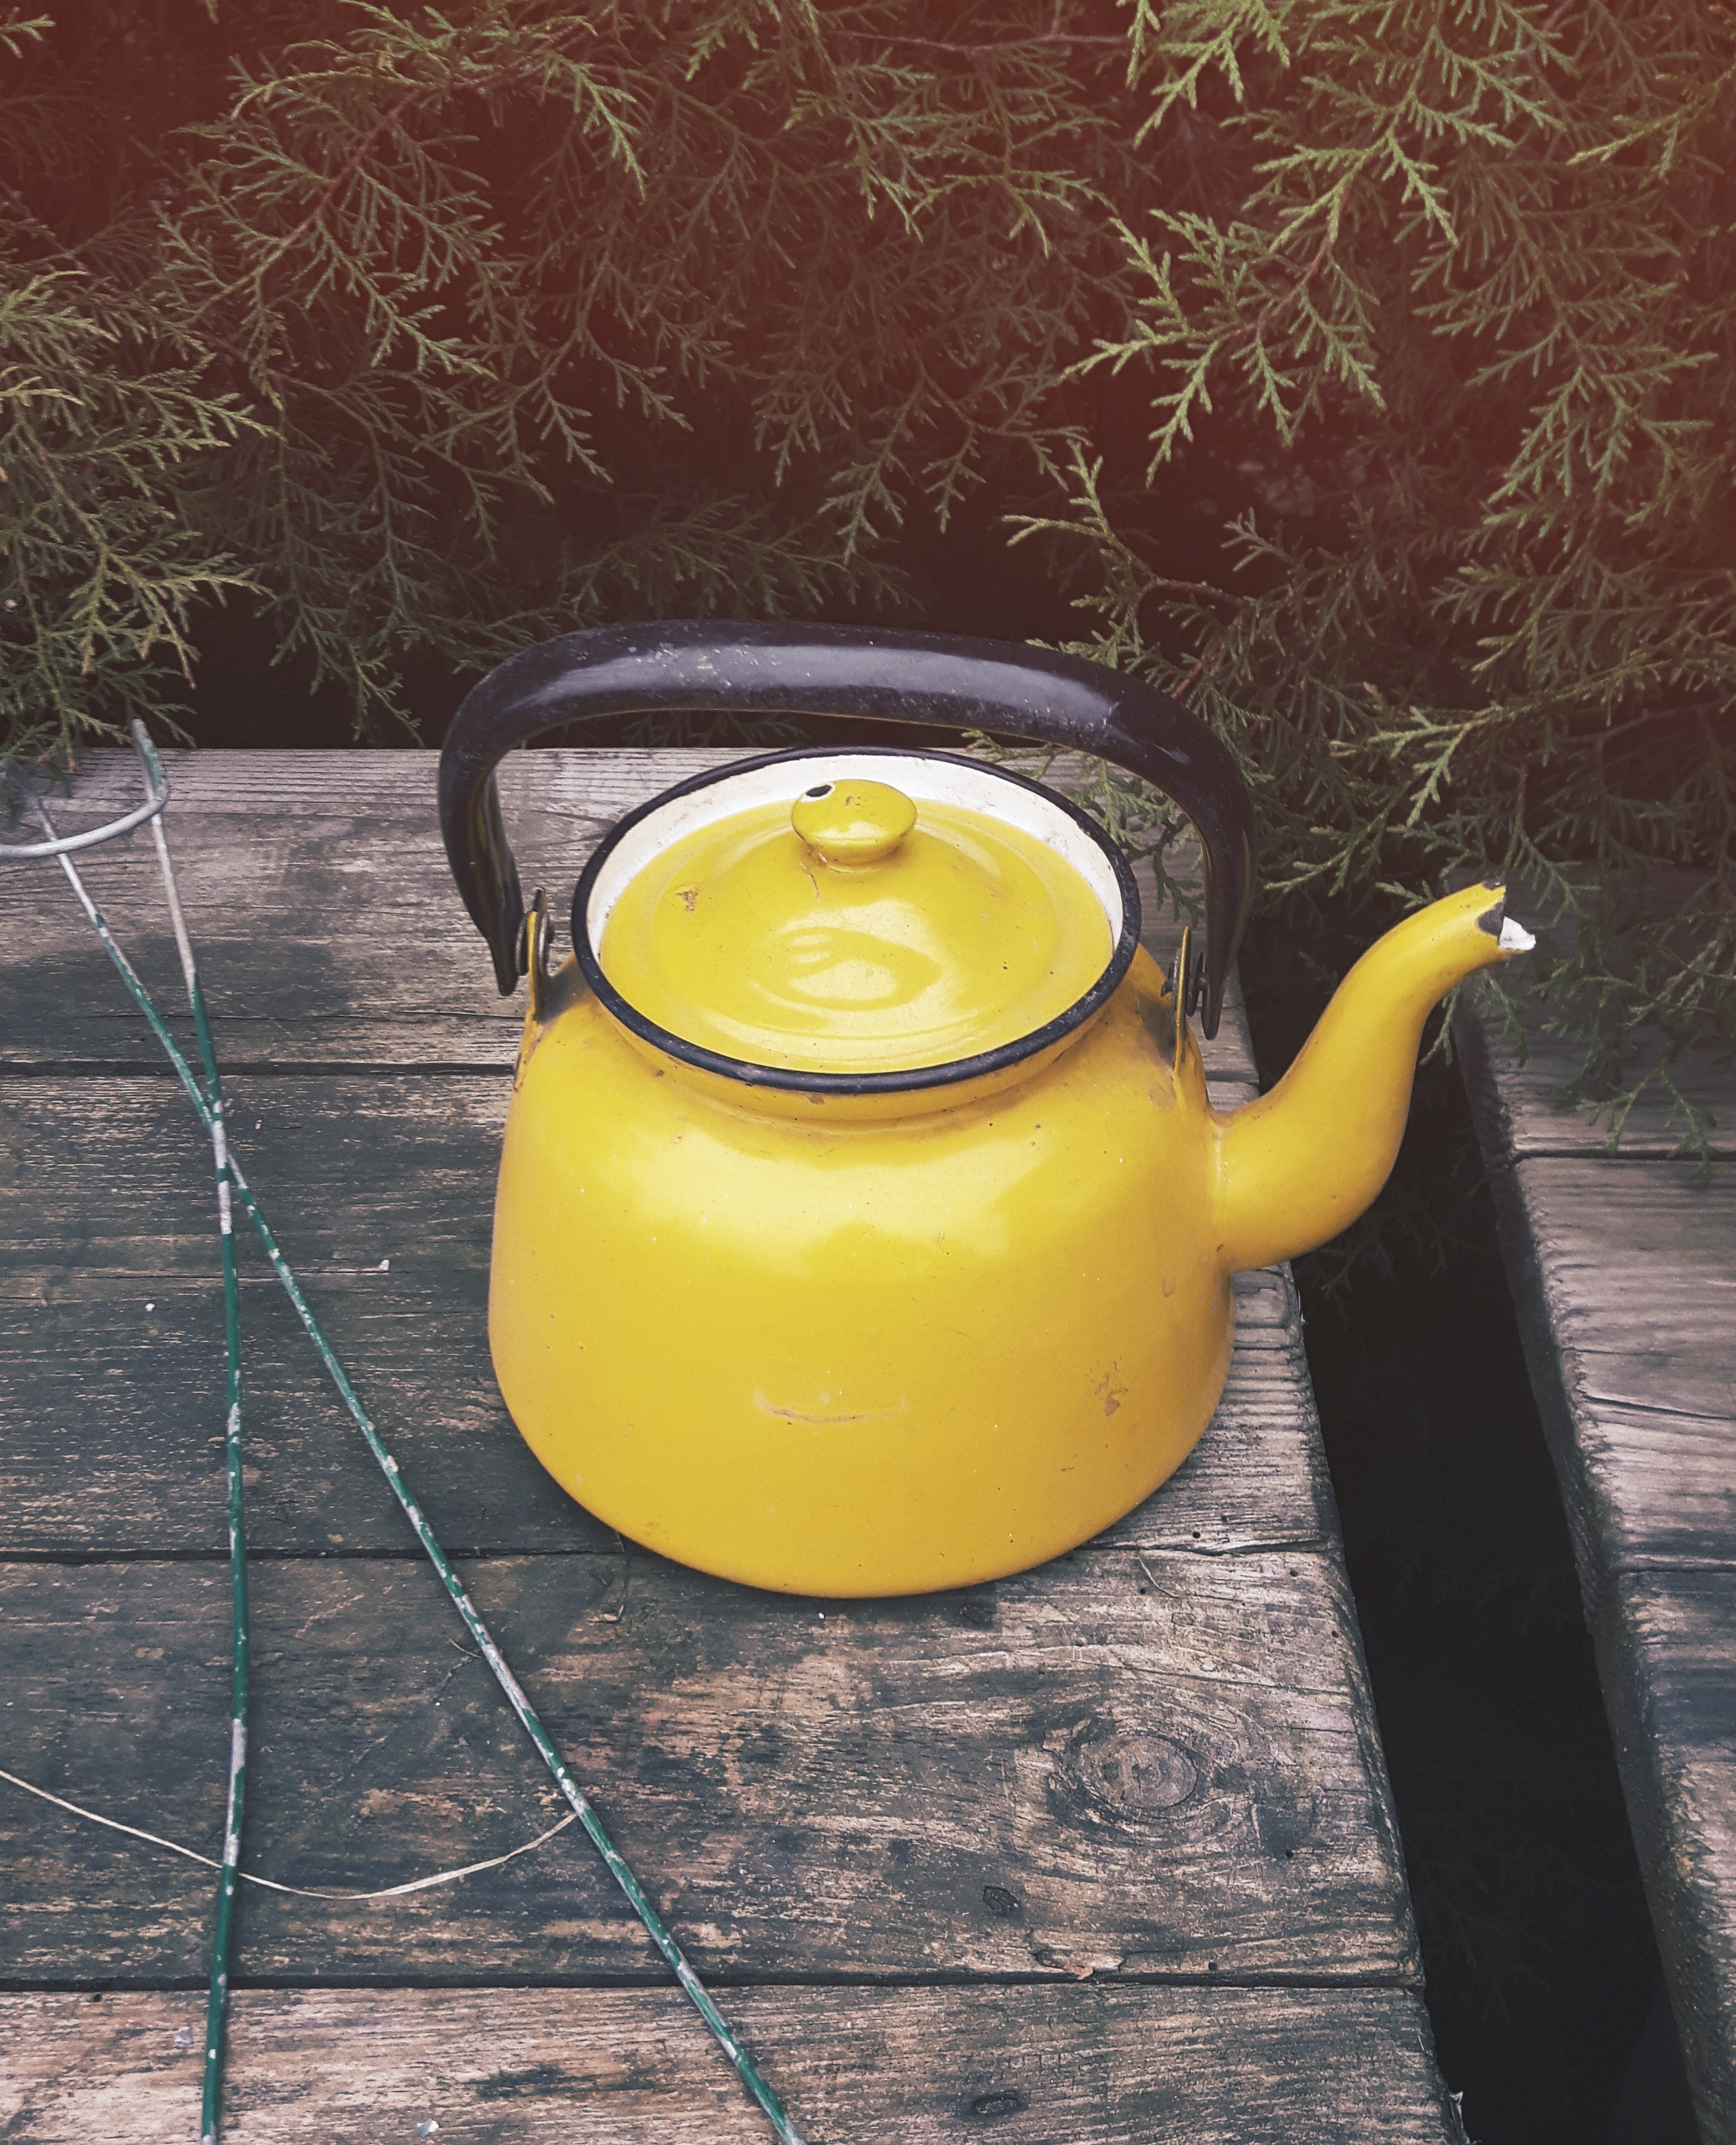
nature, wood, tea, village, produce, kettle, yellow, lighting, jug, brew, dining table, the dish, the rural, infuse